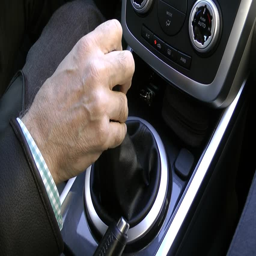
in a car , changing gear